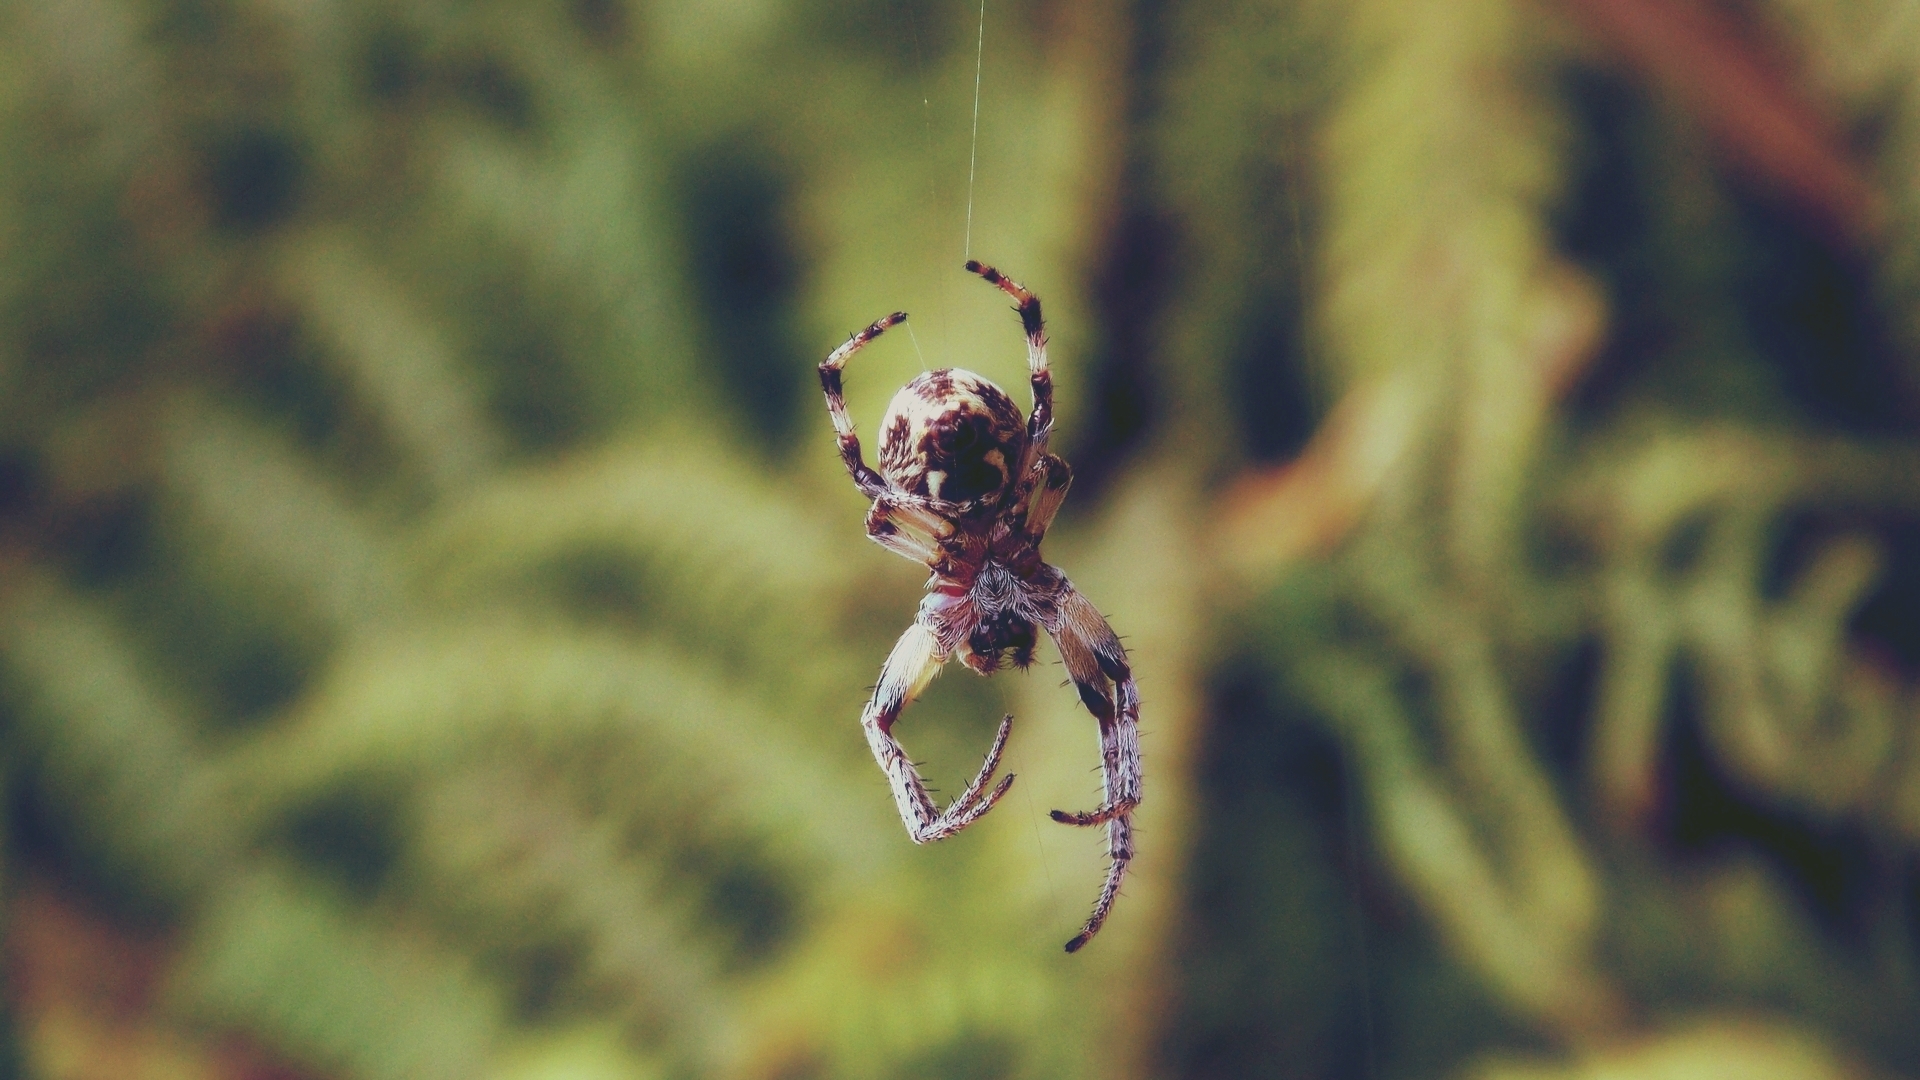
nature, grass, plant, photography, leaf, flower, animal, spiderweb, wildlife, web, green, insect, macro, botany, predator, flora, fauna, invertebrate, cobweb, wildflower, close up, spider, outdoors, scary, hairy, arachnid, creepy, trap, macro photography, poisonous